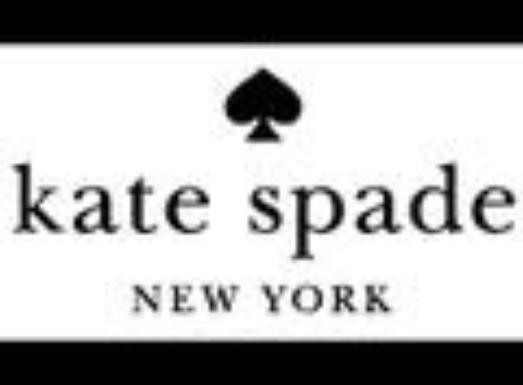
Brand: KATE SPADE-1
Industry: Clothes